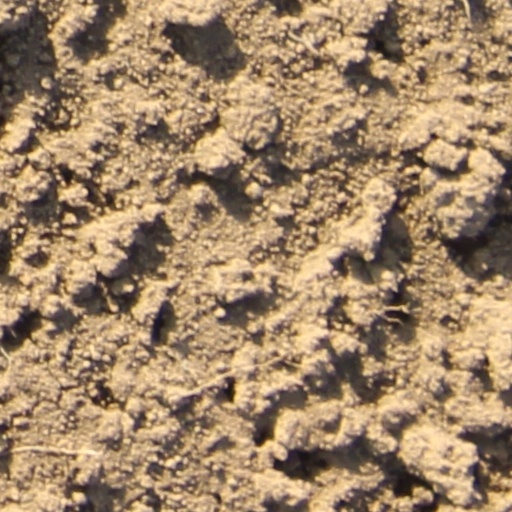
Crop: wheat